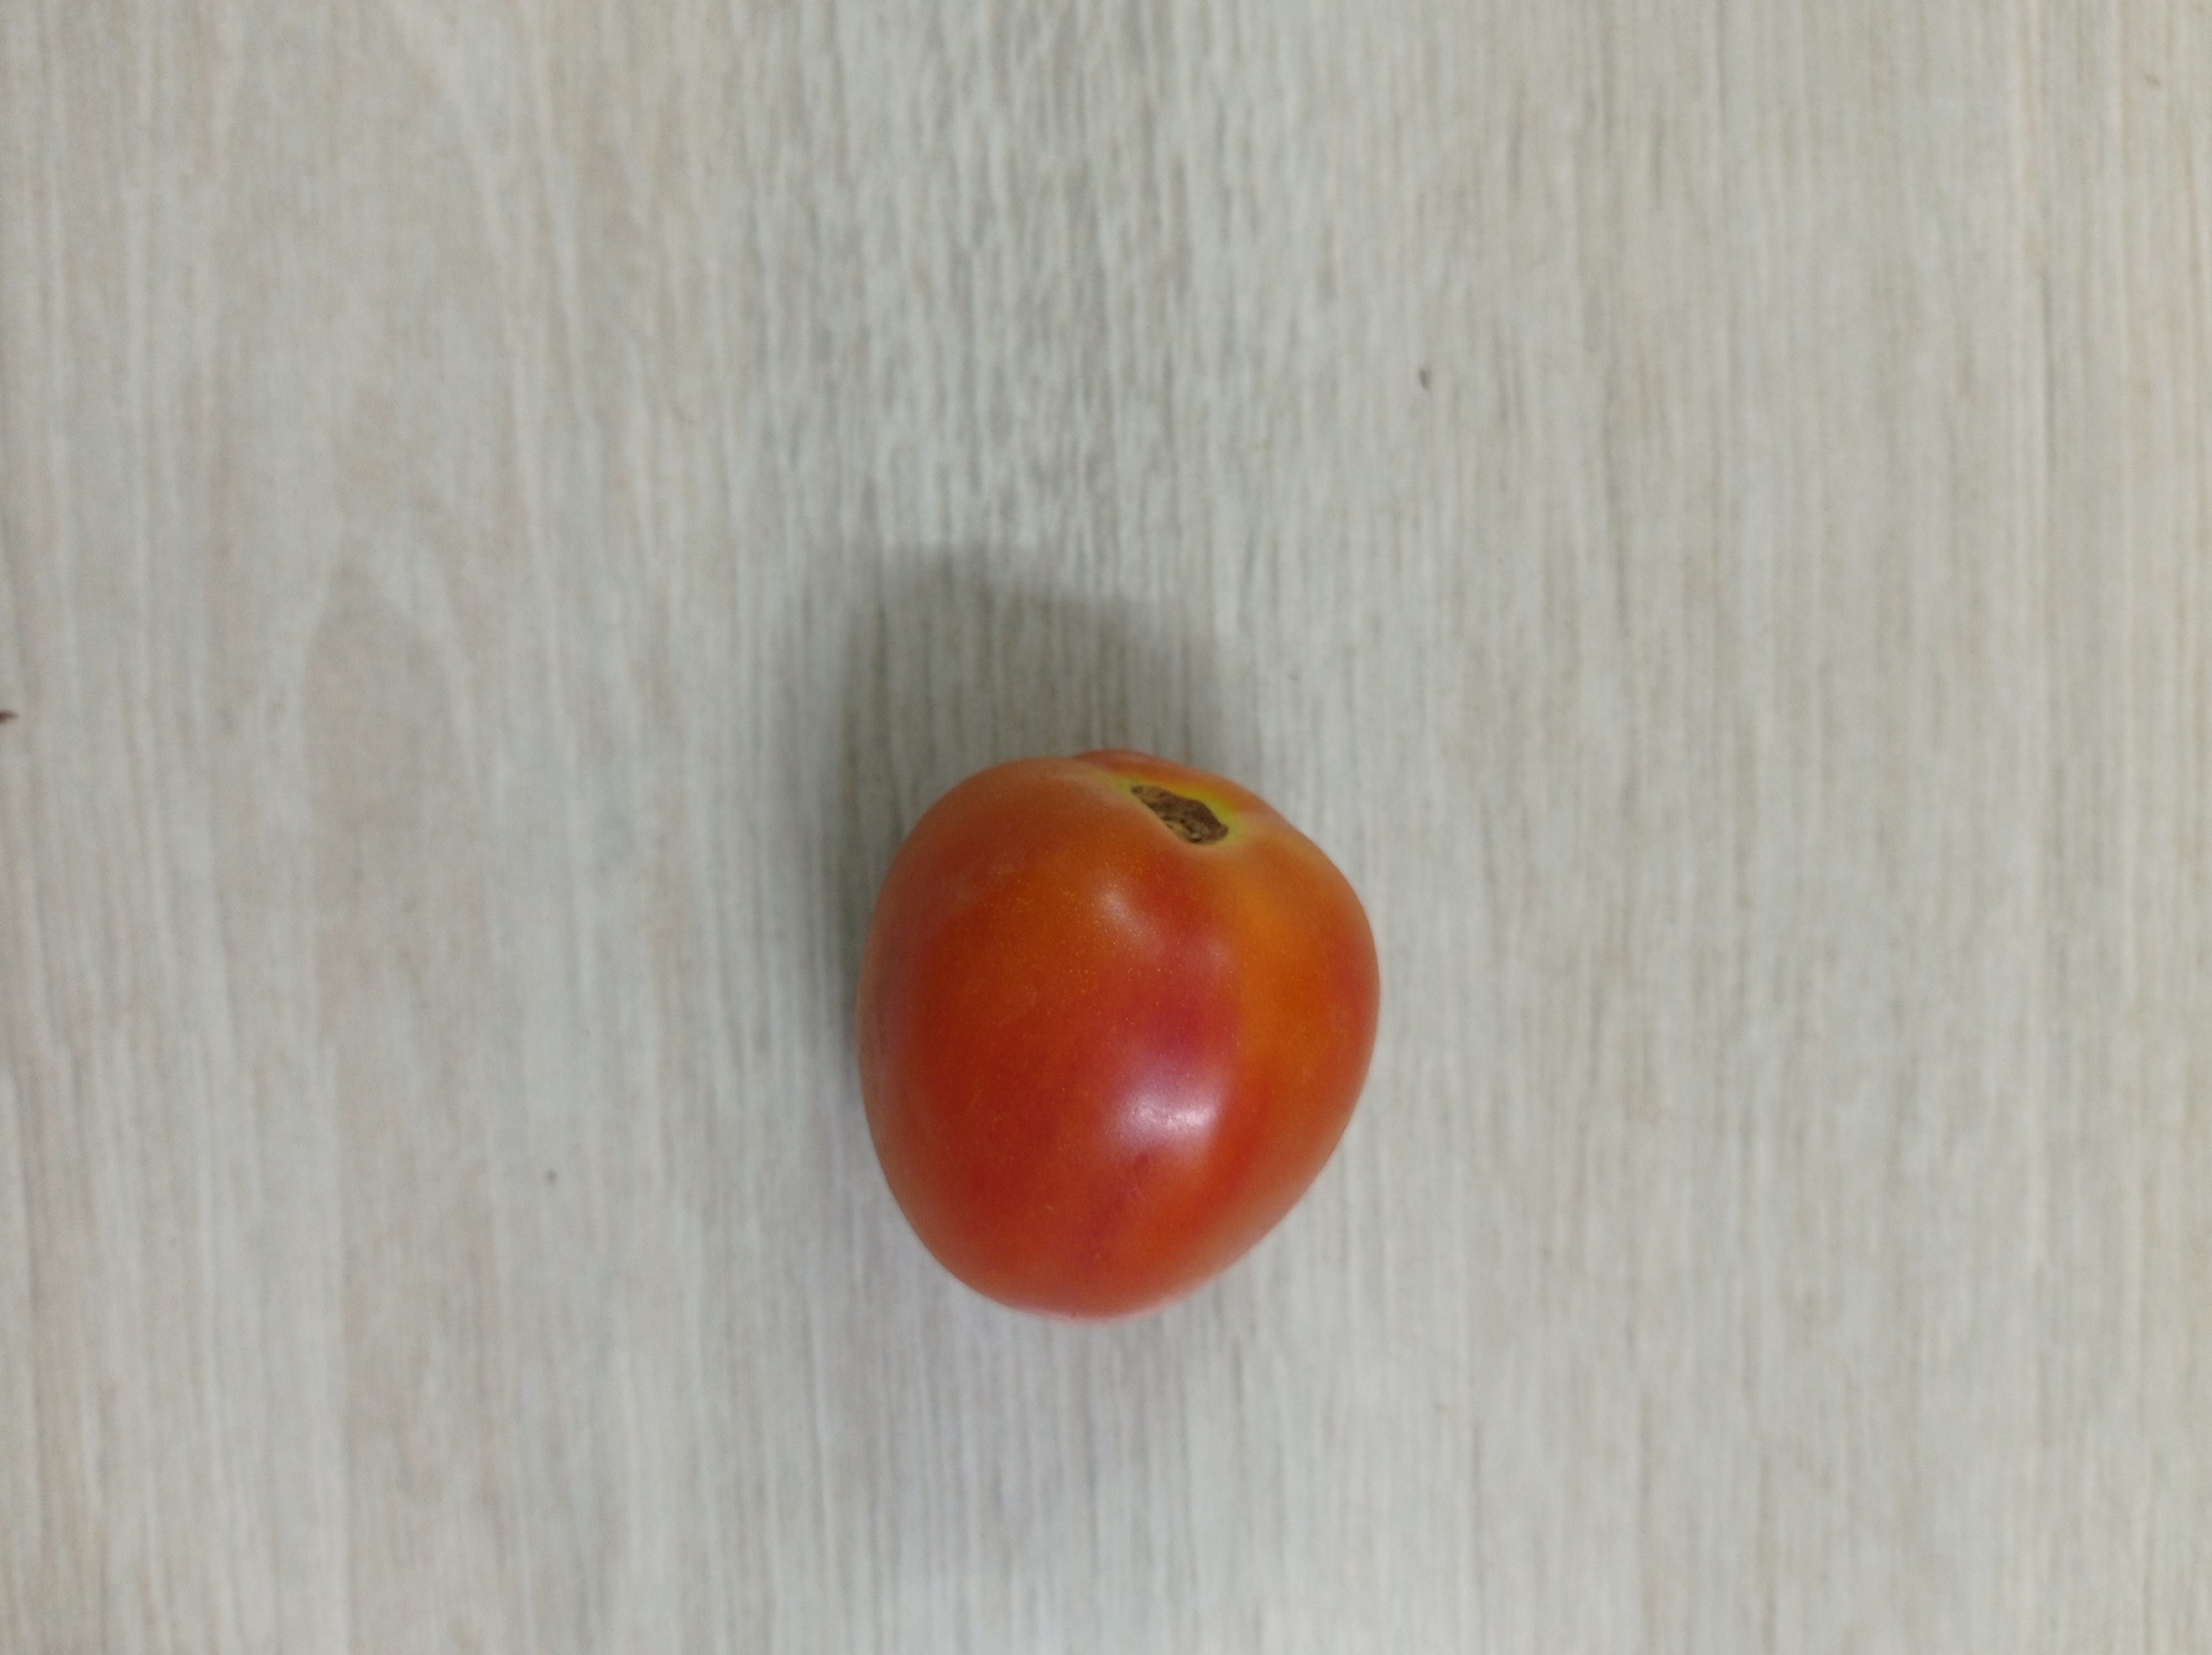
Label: Fresh